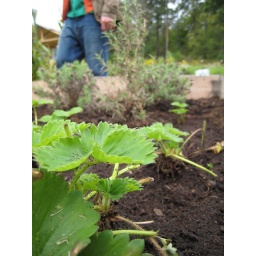
Our plants from the balcony got taste of some proper soil in their winter nesting.